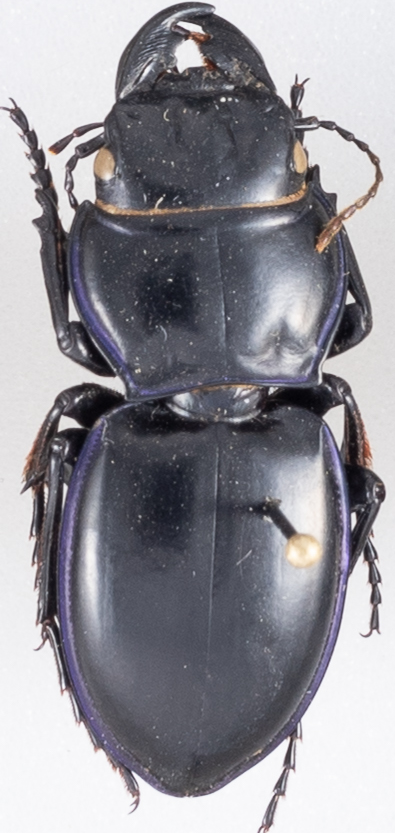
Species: Pasimachus californicus
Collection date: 2022-07-04
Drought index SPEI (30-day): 1.01
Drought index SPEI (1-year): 0.47
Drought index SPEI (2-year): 0.03